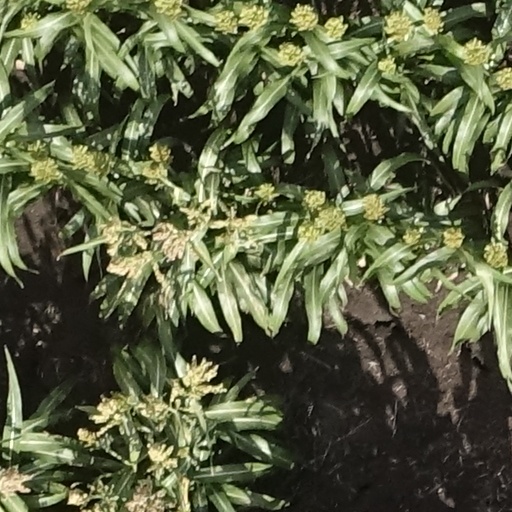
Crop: sorghum